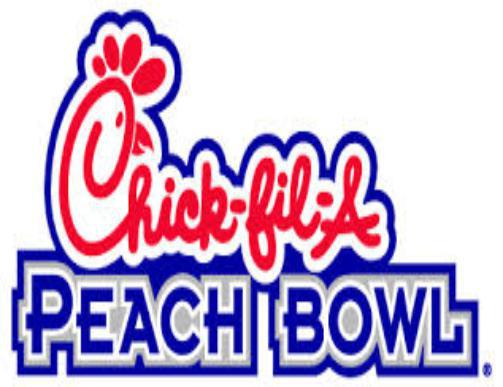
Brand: Chick-fil-A
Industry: Food